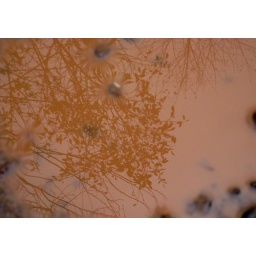
tree reflection in dirty puddle